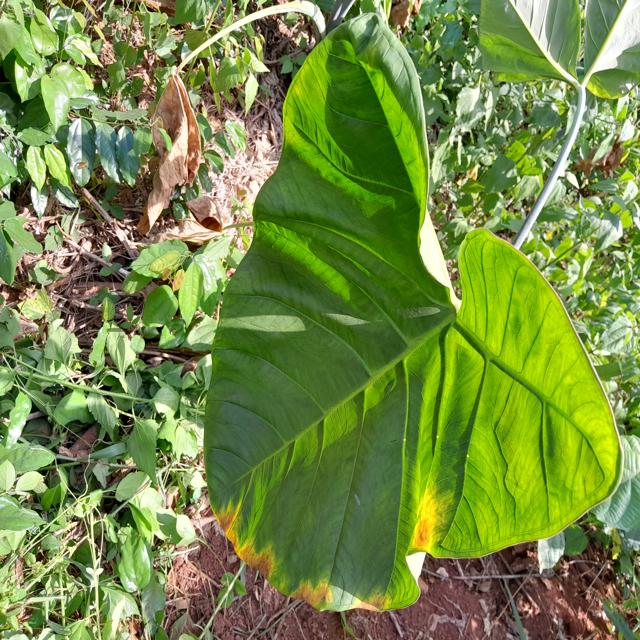
Label: Healthy